Arthur Diehl

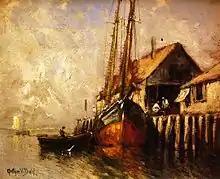
Provincetown, harbour

Arthur Vidal Diehl (1870 – 12 January 1929) was a prominent English impressionist landscape artist.